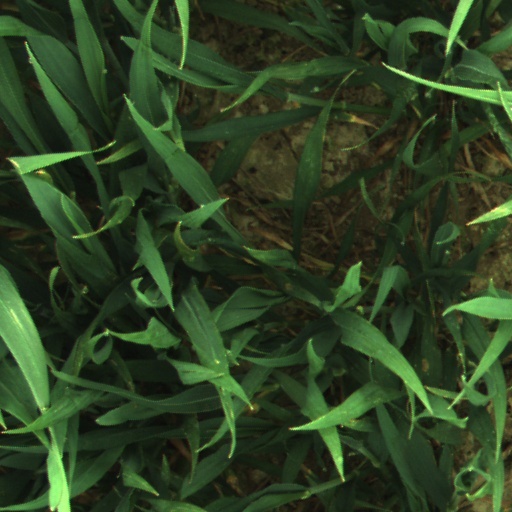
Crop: wheat